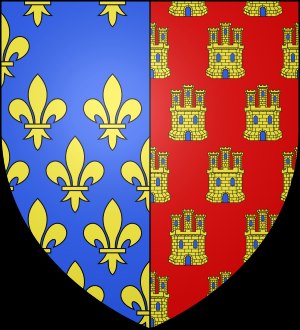
Alfons af Frankrig
Alfons af Frankrigs våbenskjold.
Alfons af Frankrig var greve af Poitiers og Toulouse. Han var søn af Ludvig 8. af Frankrig og Blanka af Kastilien. Han var gift med Jeanne af Toulouse.